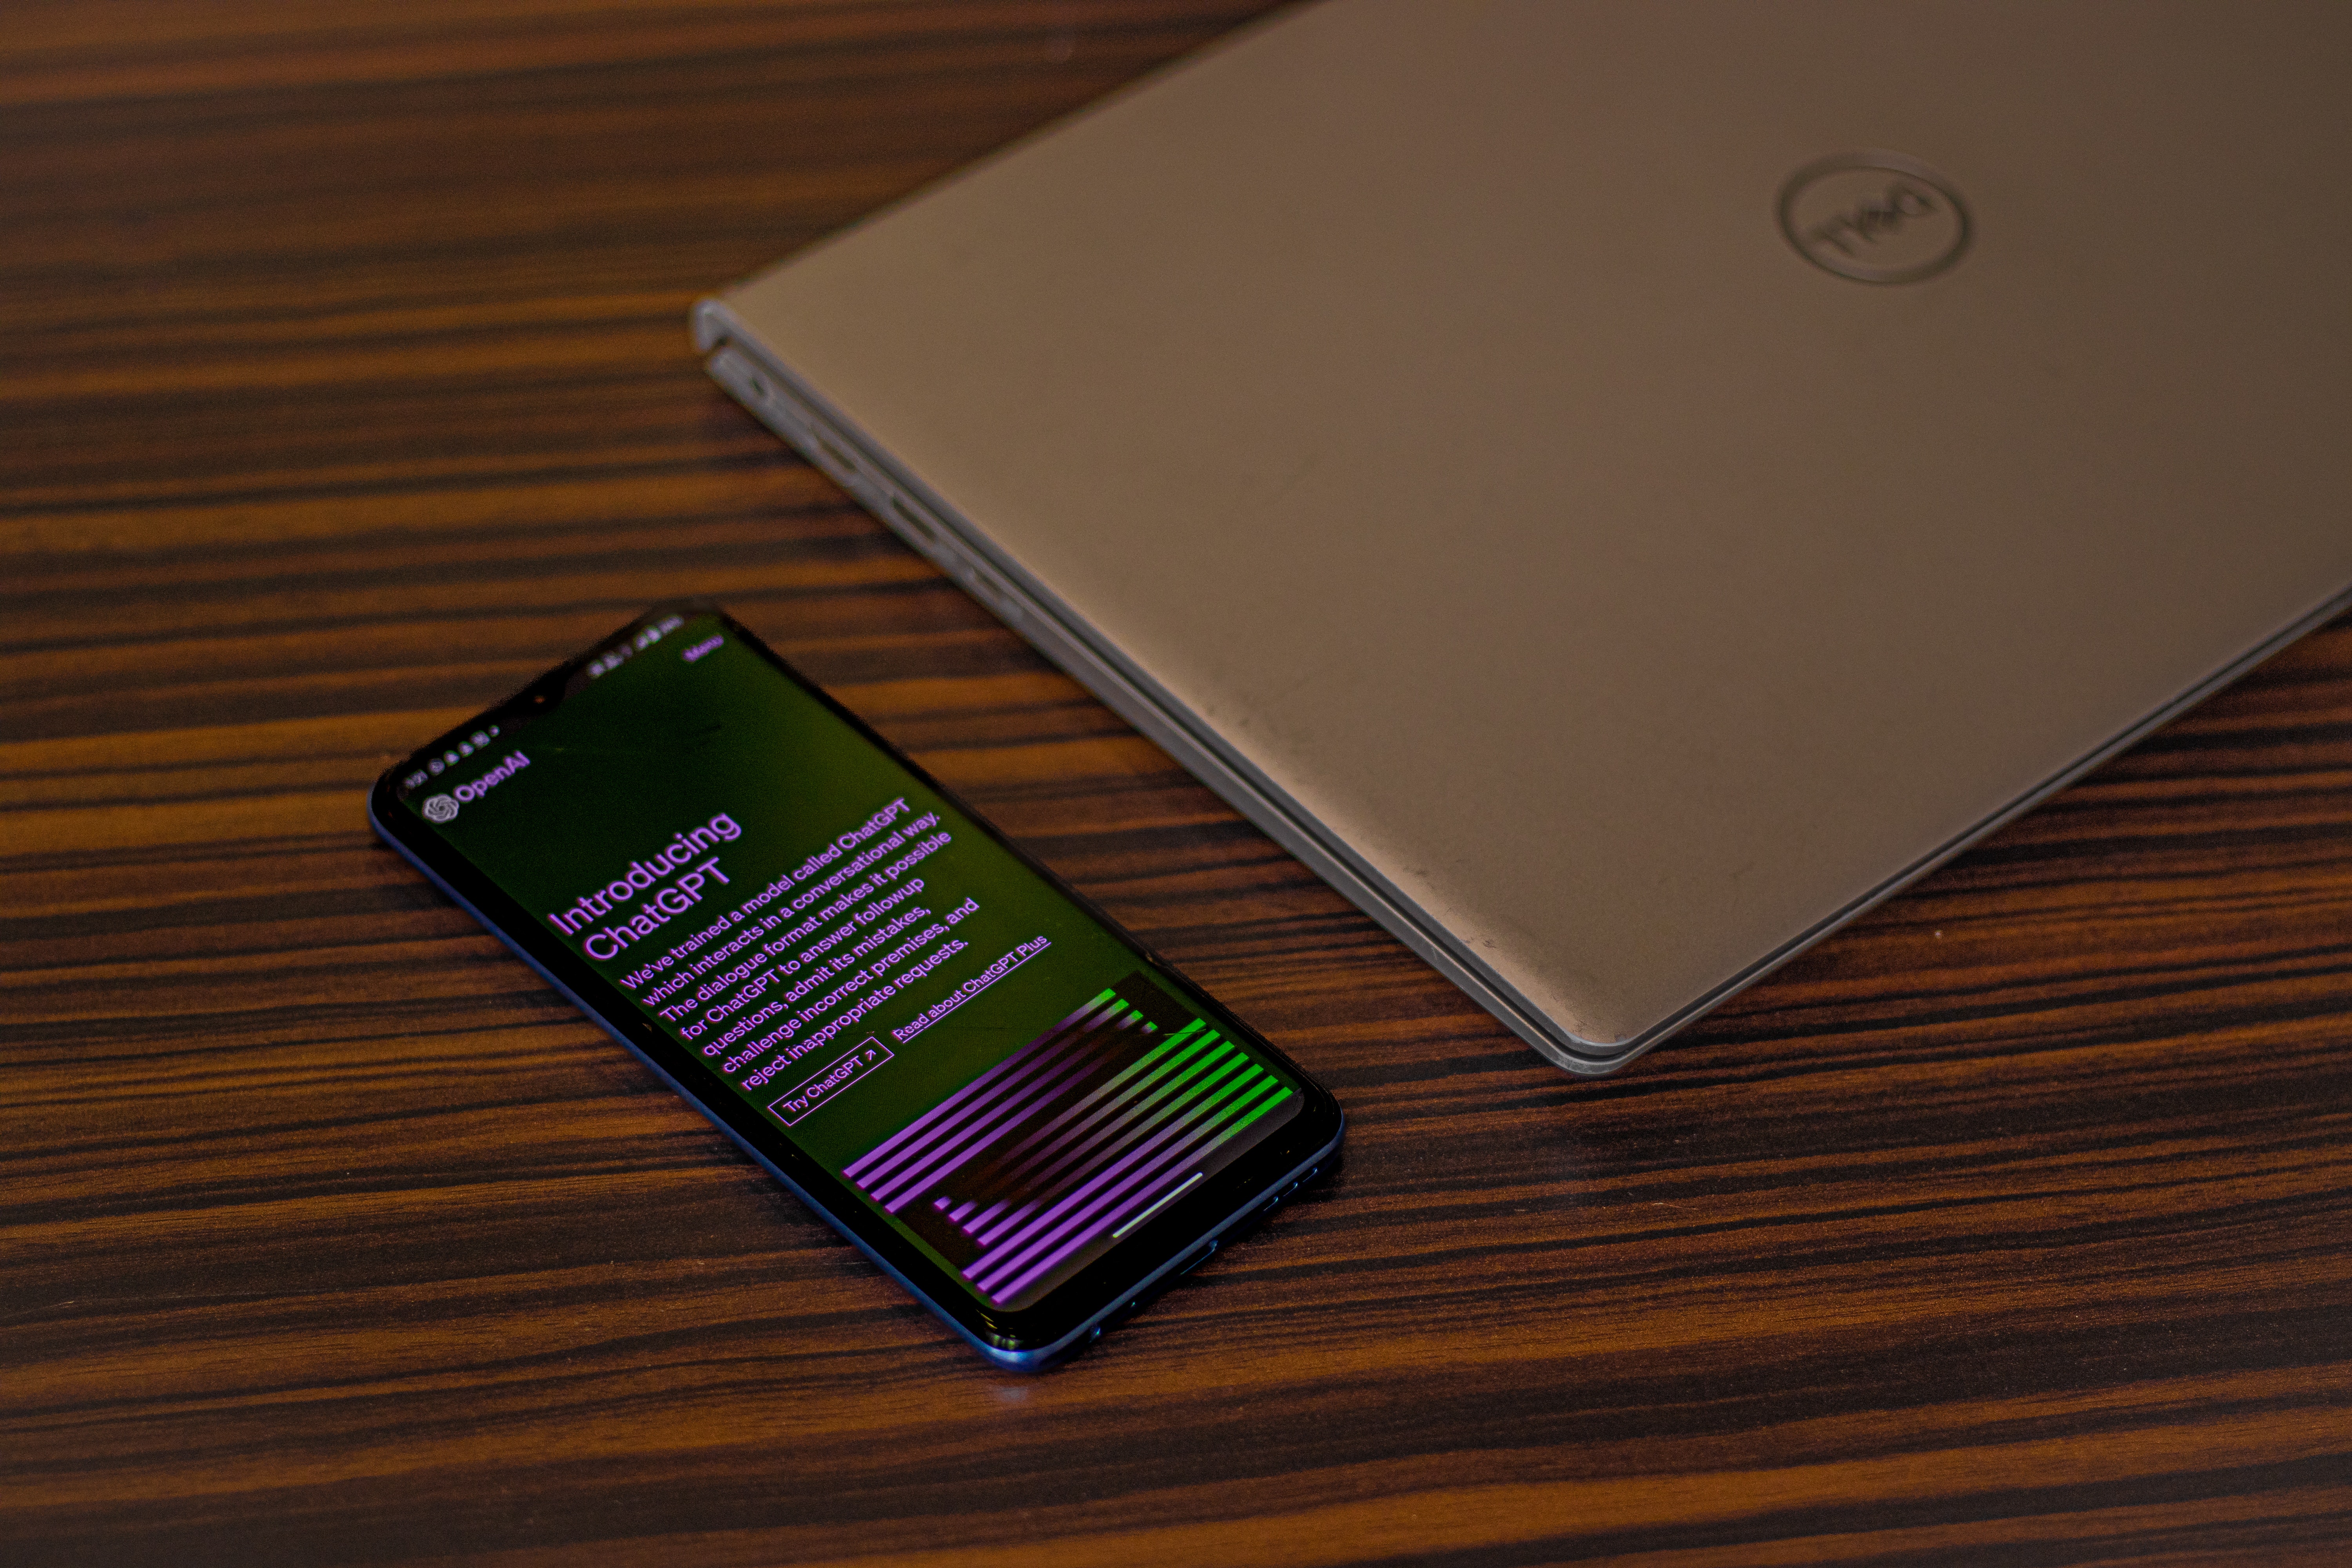
phone, laptop, gadget, computer, computer hardware, rectangle, font, wood, personal computer, electric blue, communication device, computer component, data storage device, hardwood, personal computer hardware, composite material, magenta, wood stain, laptop part, metal, logo, computer accessory, computer data storage, circle, multimedia, netbook, plywood, brand, varnish